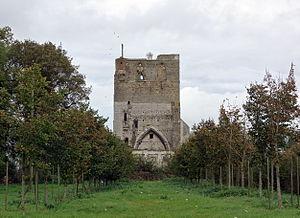
L'Abbaye Notre-Dame du Mont à Watten.